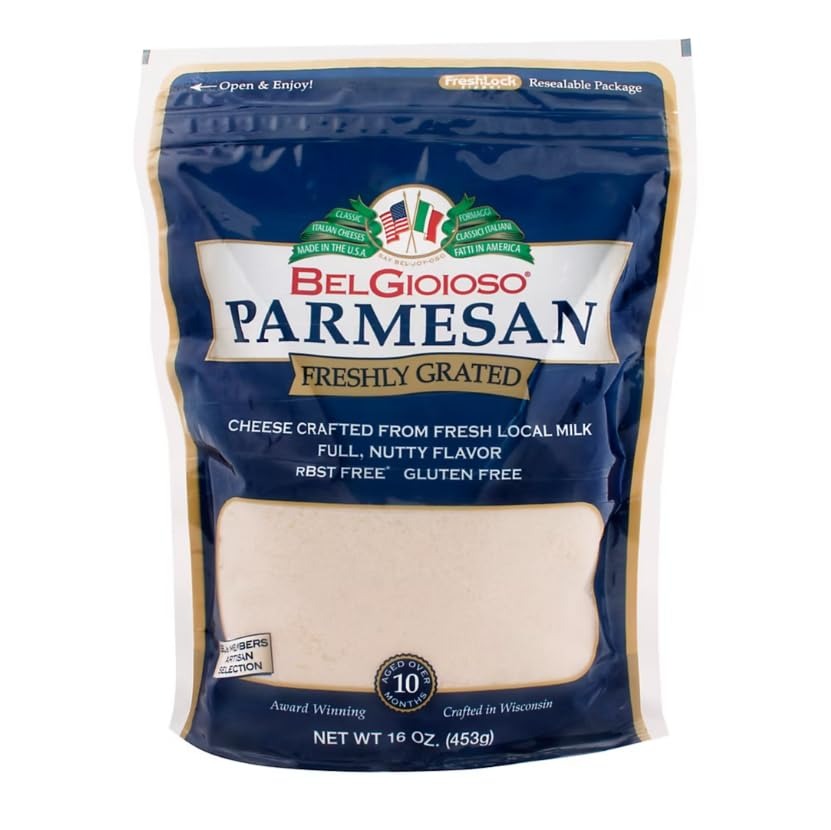
Item Name: BelGioioso Freshly Grated Parmesan Cheese, 1 LB.
Bullet Point 1: Freshly grated parmesan cheese
Bullet Point 2: Full, nutty flavor
Bullet Point 3: Aged for 10+ months
Bullet Point 4: rBST free-Gluten free
Bullet Point 5: Includes 1 lb. of grated parmesan cheese
Product Description: Freshly grated, award-winning BelGioioso Grated Parmesan Cheese parmesan cheese is made with fresh milk gathered from local Wisconsin farmers. Aged for more than 10 months, it features a sweet, nutty flavor and tantalizing aroma that make it a tempting addition to a range of recipes.
Value: 16.0
Unit: Ounce

Price: 9.24